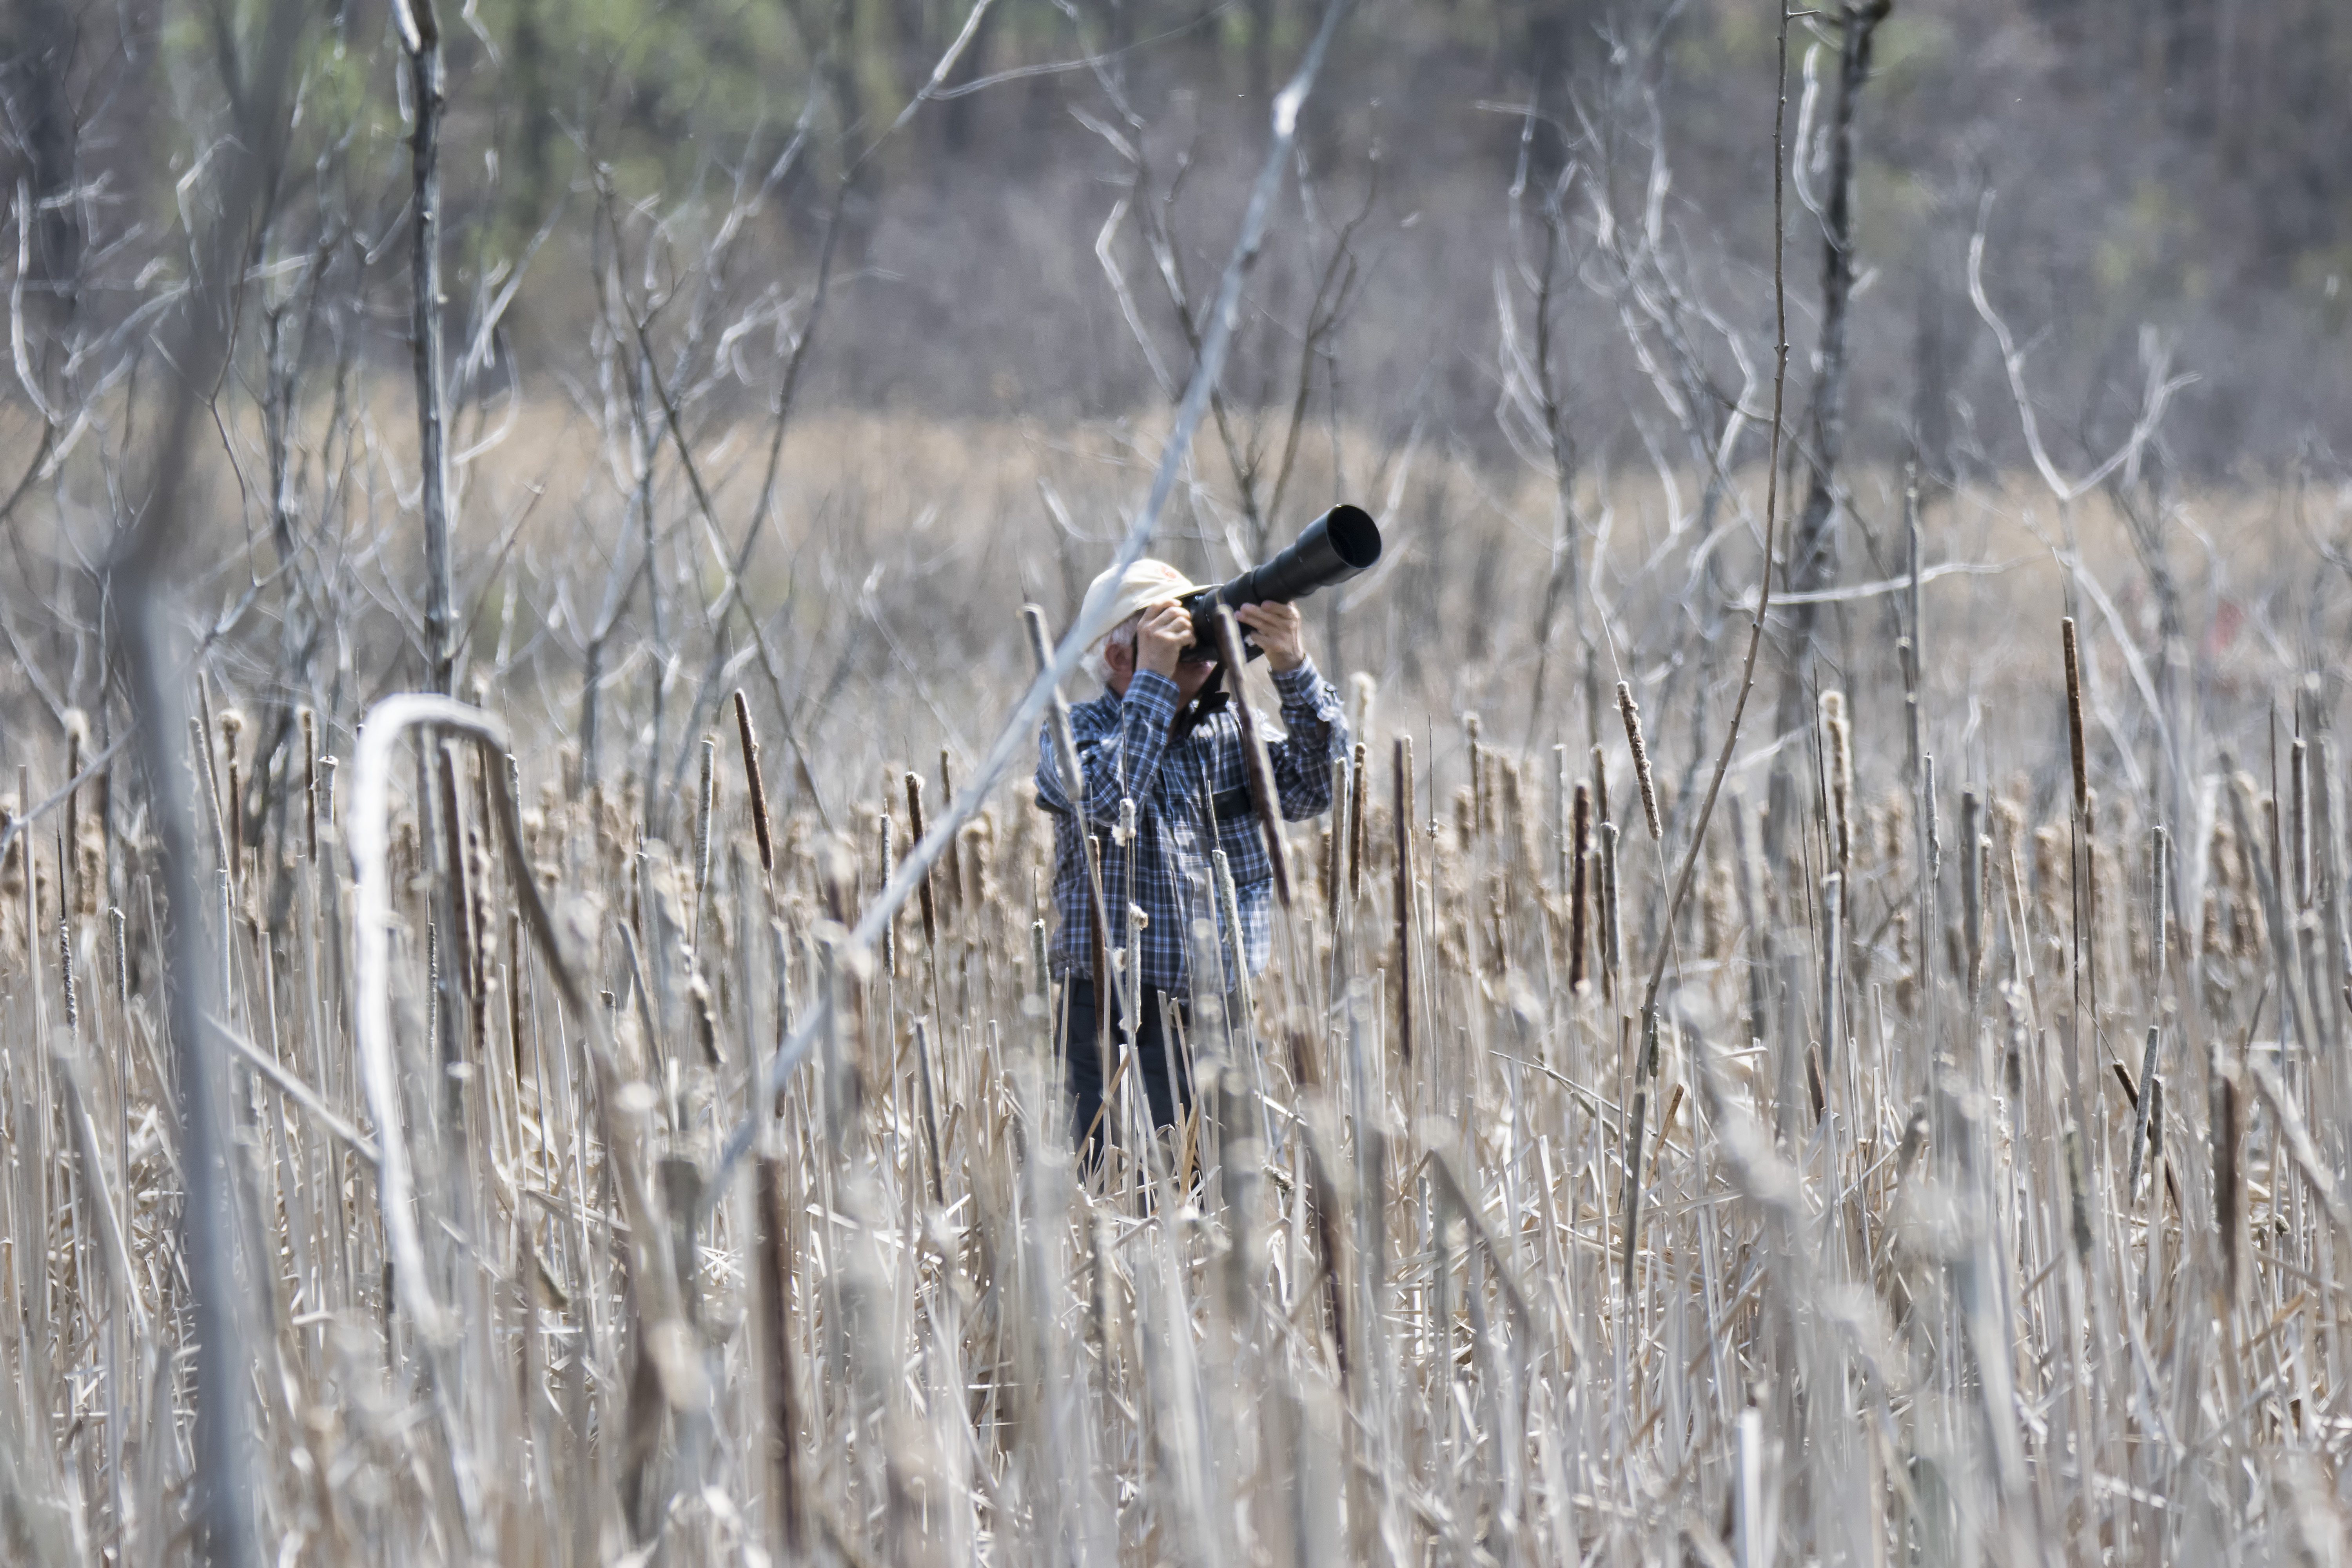
wilderness, person, winter, bird, wildlife, canada, wetland, quebec, hunting, personne, sherbrooke, animal sports